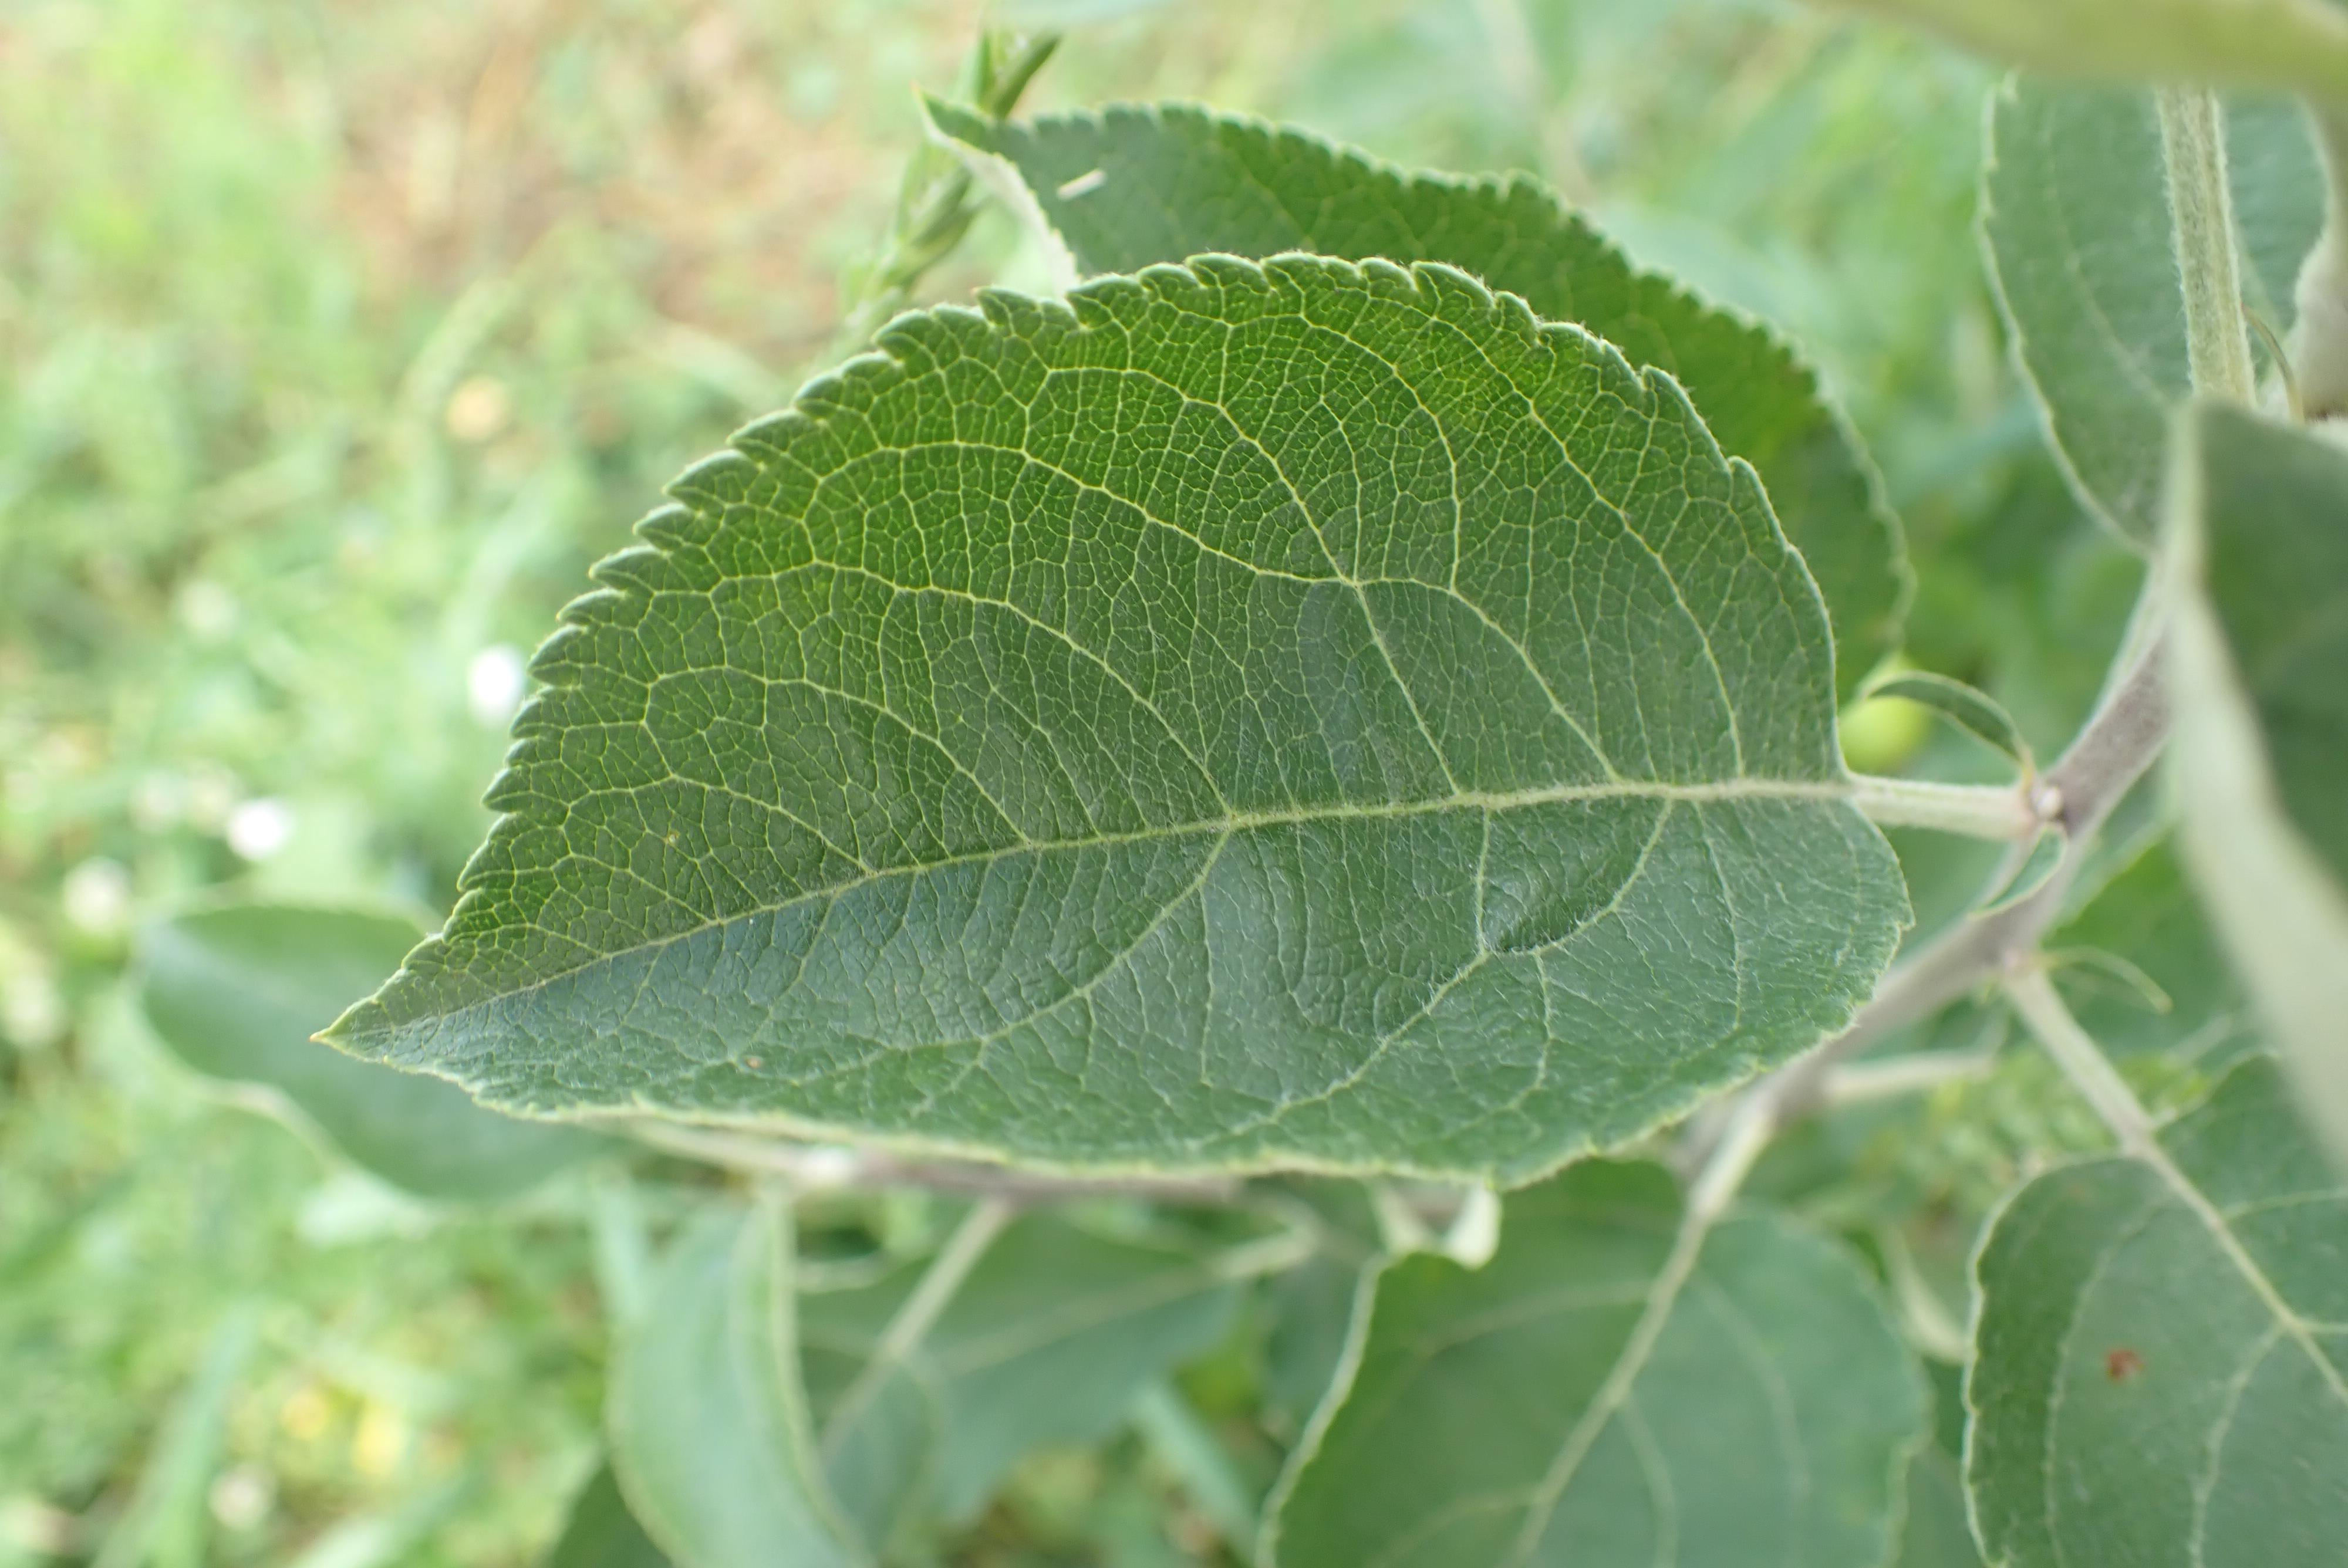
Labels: healthy